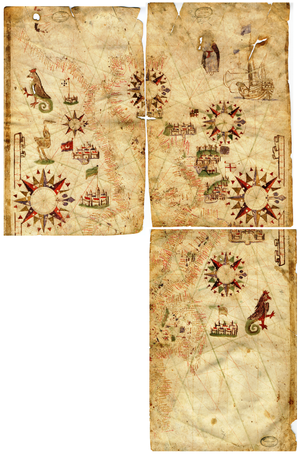
Cette carte marine portulan, d'origine catalane, illustre les zones côtières de la mer Méditerranée selon un luxe de détails, avec des toponymes des zones habitées indiqués sans égard aux divisions politico-territoriales. Les cartes marines sont entrées en usage sur les navires croisant dans la Méditerranée vers la fin du 13ème siècle, coïncidant avec une activité maritime et une exploration beaucoup plus larges. Ces cartes complétaient les instructions écrites, ou portulans, qui étaient utilisées depuis plusieurs siècles et qui ont donc été nommées cartes-portulans. Les principaux centres de production de ces cartes étaient l'Espagne et l'Italie du Nord. La Carta nautica del Bacino del Mediterraneo (Carte marine du bassin méditerranéen), la seule de son type parmi les archives et les bibliothèques de Sardaigne, est un témoignage des relations culturelles et commerciales qui existaient entre la Sardaigne et la Catalogne au 16ème siècle. Tracée à l'origine sur une seule feuille de papier, la carte a été divisée en quatre parties et utilisée dans la reliure de deux volumes. La quatrième partie du document n'a pas survécu. La carte est attribuée à l'atelier de Mateus Prunes (1532-1594), l'un des principaux membres d'une famille de cartographes qui a vécu et travaillé sur l'île de Majorque à partir du début du 16ème siècle jusqu'à la fin du 17ème siècle. Région méditerranéenne